Táltos

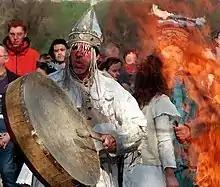
A Hungarian shaman reenactor

The táltos (also "tátos") is a figure in Hungarian mythology, a person with supernatural power similar to a shaman.